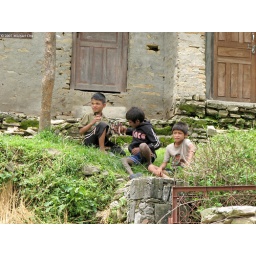
3 boys were sitting by the school when we arrived